Theodor Lichtenhein

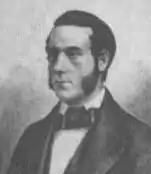
Lichtenhein, c. 1860

Born at Königsberg, in East Prussia, he learned chess at the age of 12, and six years afterwards, he was president of the Königsberg Chess Club. He studied at first for the medical profession, and afterwards entered the service of the Prussian Army.